Neukölln (locality)

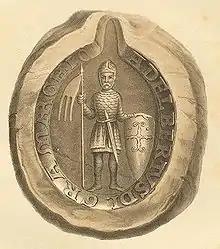
Seal of Albert the Bear

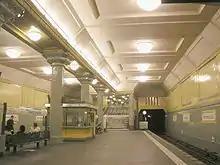
Hermannplatz U-Bahn station

Neukölln has nine primary neighborhoods ("Kieze"), administratively called "Ortslagen", among them the historical sites of Neukölln's foundation south-east of the quarters's geographical center,